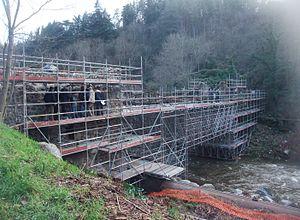
Pont de Moulin sur Cance échafaudage
Le pont de Moulin sur Cance est un pont suspendu situé en Ardèche, en France.